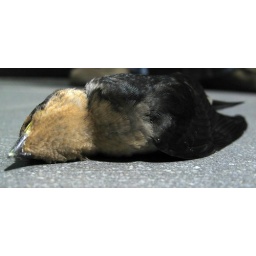
dead bird (don't know how it died) found it on the floor here in school. Tainan County, Taiwan